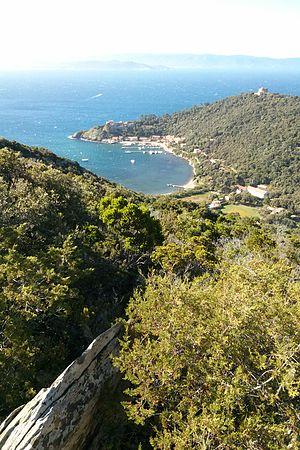
L'île de Port-Cros est une des trois îles d'Hyères, archipel côtier de la mer Méditerranée, dans le département du Var et la région Provence-Alpes-Côte d'Azur. Elle se situe à 1,1 km à l'ouest de l'île du Levant et à 8,3 km au sud du cap Bénat, une pointe rocheuse du littoral de Bormes-les-Mimosas. L'île fait partie de la commune d'Hyères. Longue de 4,2 km sur 2,4 km dans sa plus grande largeur, son point le plus élevé est à 199 mètres d'altitude, point culminant de l'archipel. La présence de sources expliquent la richesse de sa végétation.